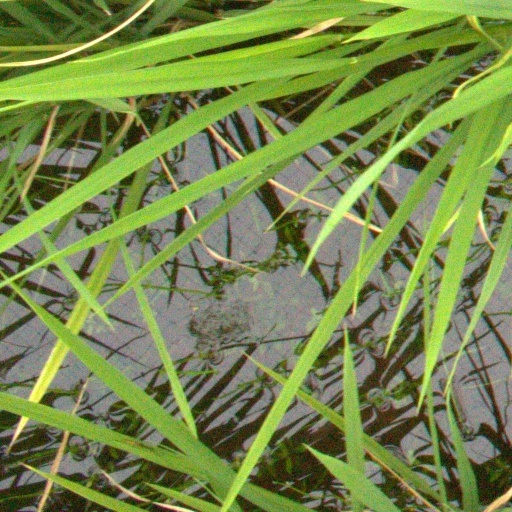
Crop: rice